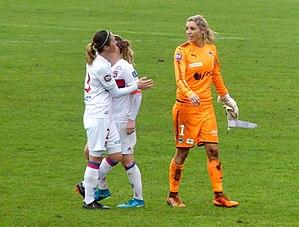
Camille Abily et Erin Nayler lors de la 15ème journée de championnat Bordeaux-OL le 18 février 2018.
La section féminine du Football Club des Girondins de Bordeaux est un club féminin de football français, né en 2015 d'un rapprochement avec l'Entente sportive blanquefortaise.